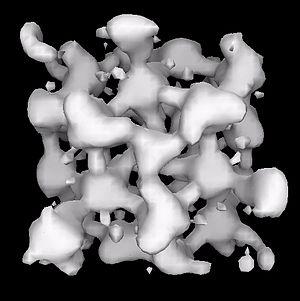
Un électrure est un composé ionique dans lequel un électron a un rôle d'anion. Les solutions de métaux alcalins dans de l'ammoniac sont des sels d'électrures. Dans le cas du sodium, cette solution bleue est constituée de [Na(NH₃)₆]⁺ et d'électrons solvatés :